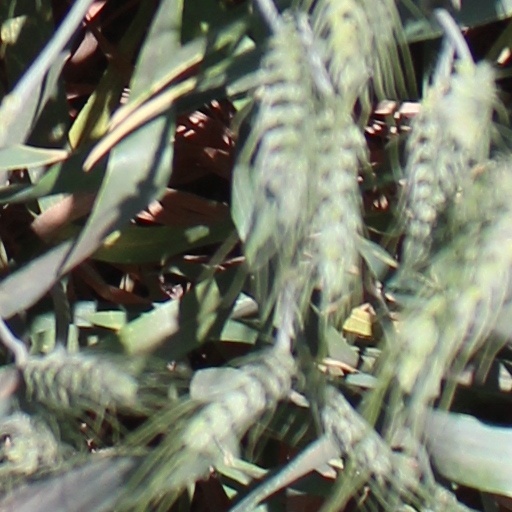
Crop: wheat